Ľubomír Belák

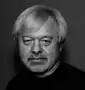
Ľubomír Belák in 2007

Ľubomír Belák (born 5 January 1951 in Bratislava) is a Slovak musician, vocalist, music composer and TV producer. His father Michal Belák was a presenter, singer and actor, and his mother Pavla Adámková Beláková was a singer in choir of the Slovak National Theater. His older sister Jana Beláková was a singer and his younger sister Daniela Luthová is a vogue designer. In 1983 he graduated from Philosophical Faculty at the Comenius University in Bratislava.